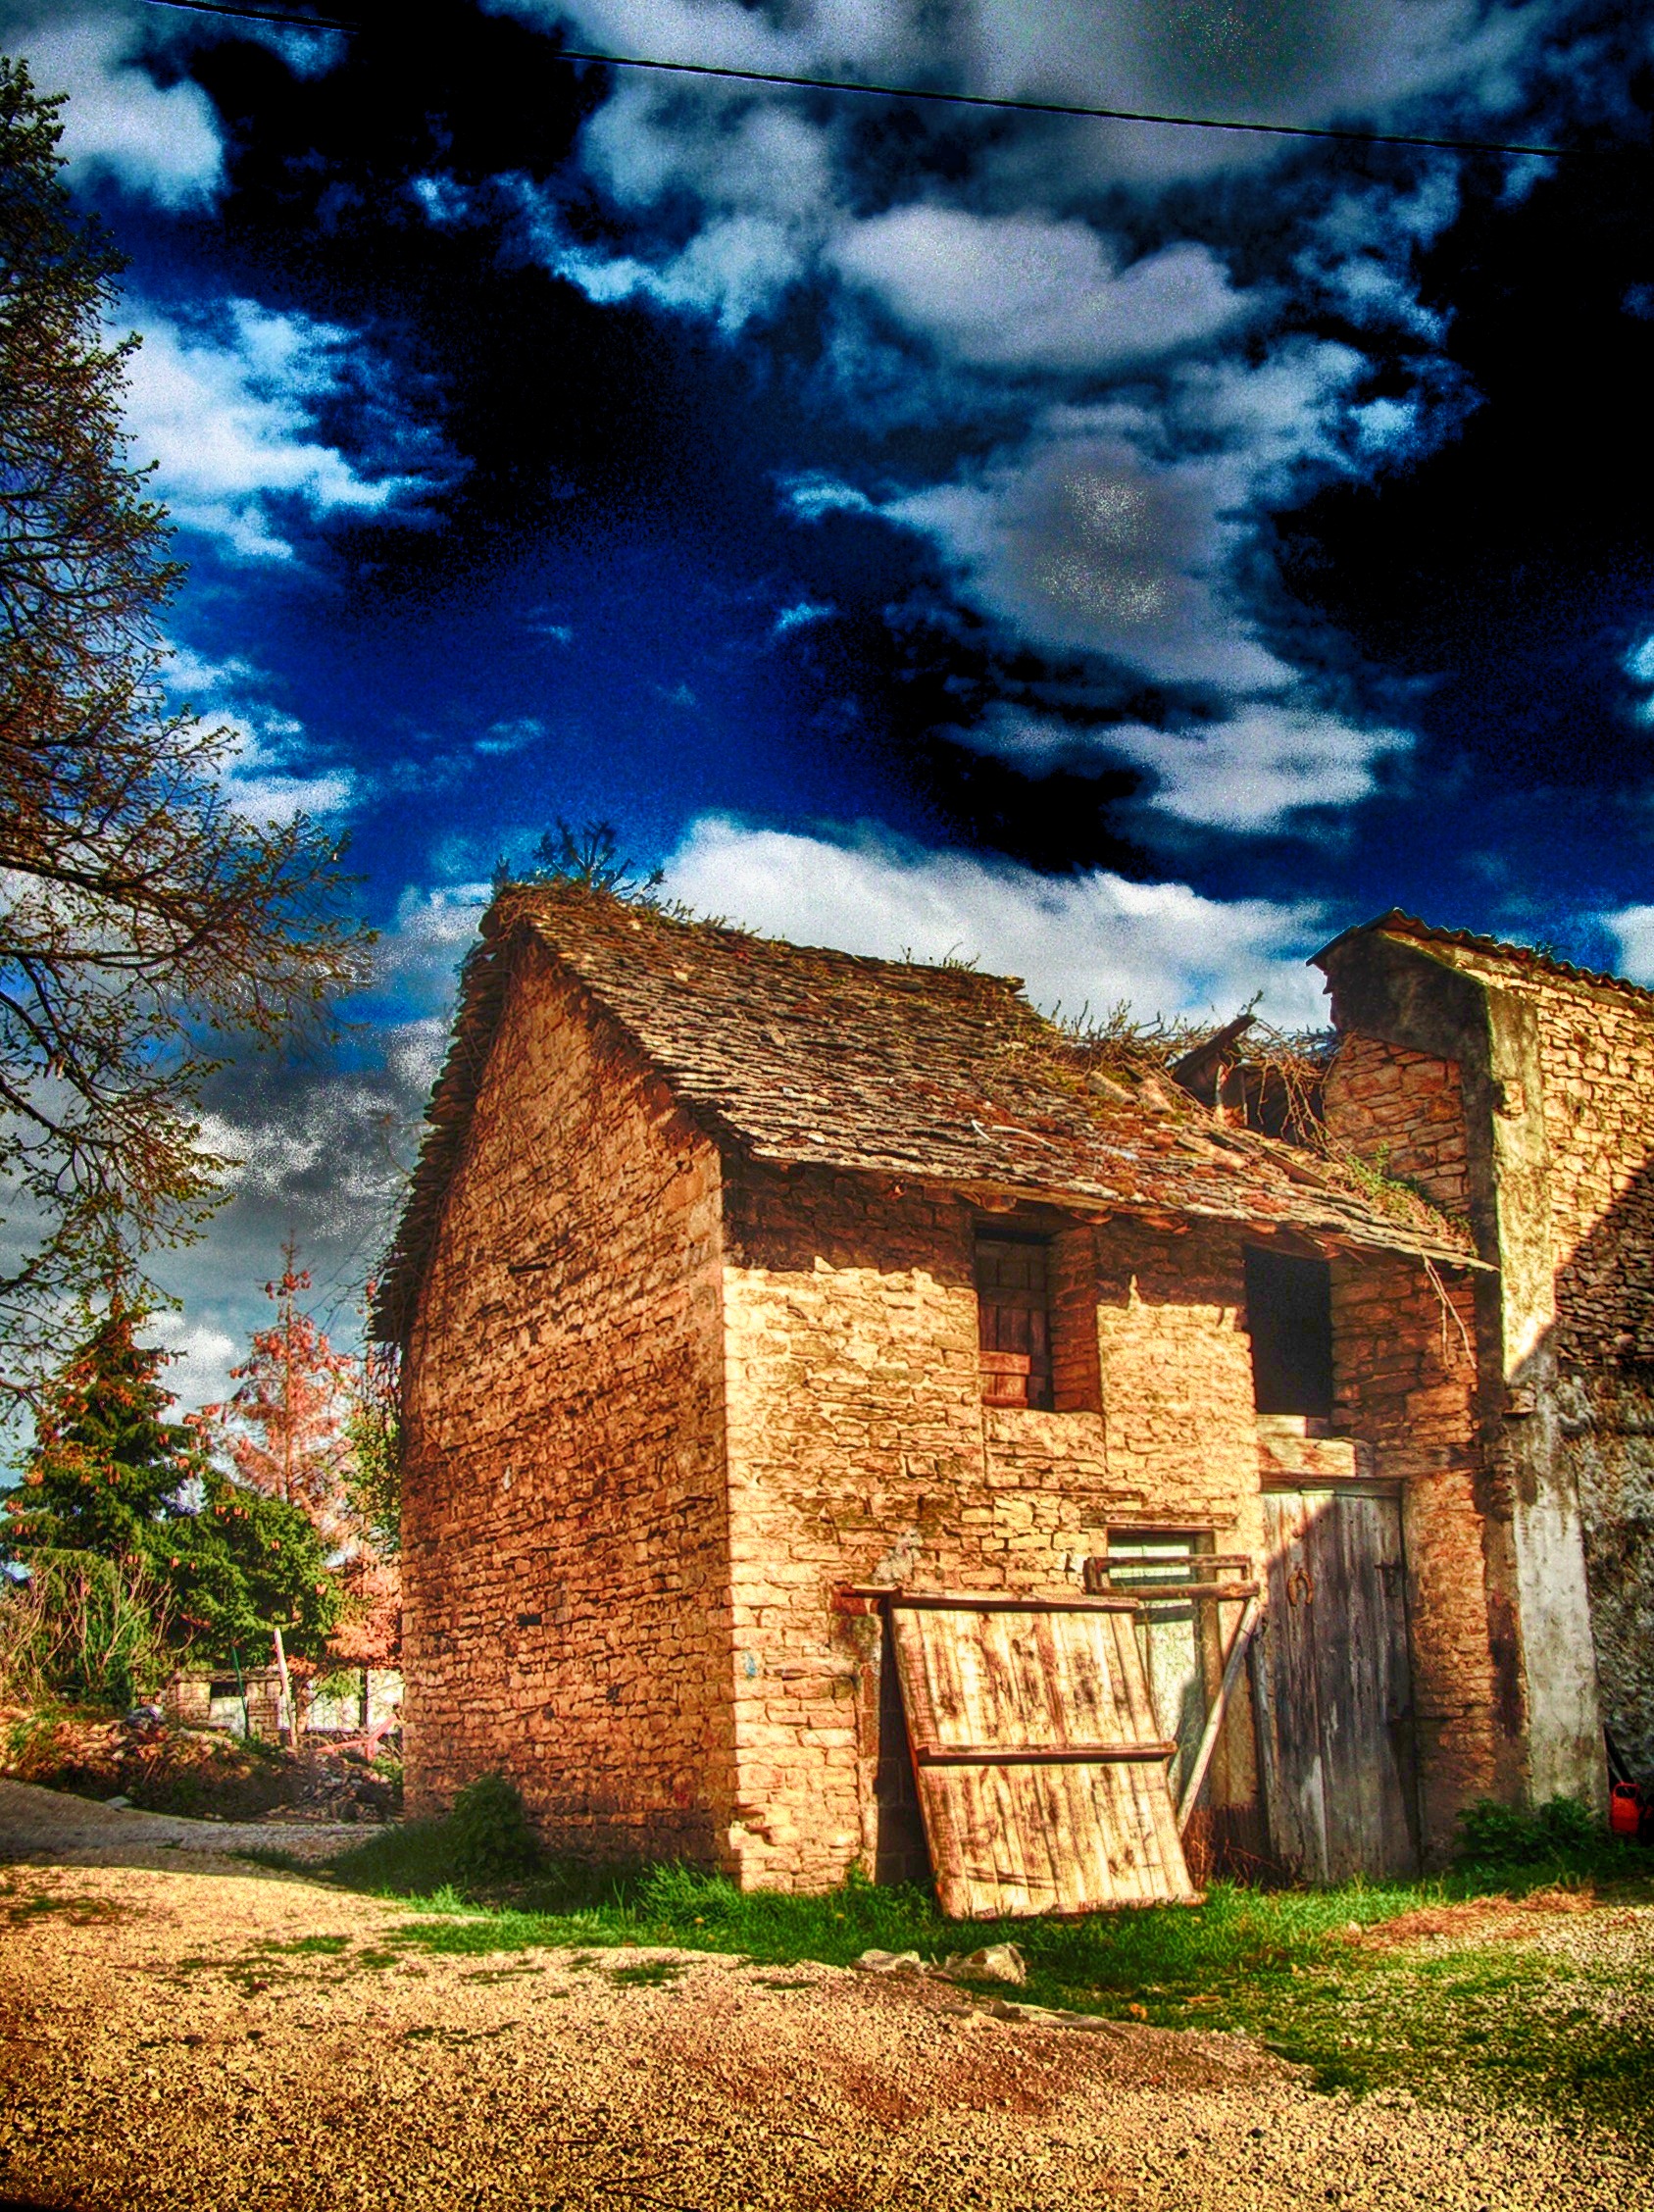
tree, architecture, structure, sky, house, building, barn, home, shed, village, france, rural, autumn, artistic, chapel, hdr, clouds, ruins, estate, rural area, saint marcel bel accueil